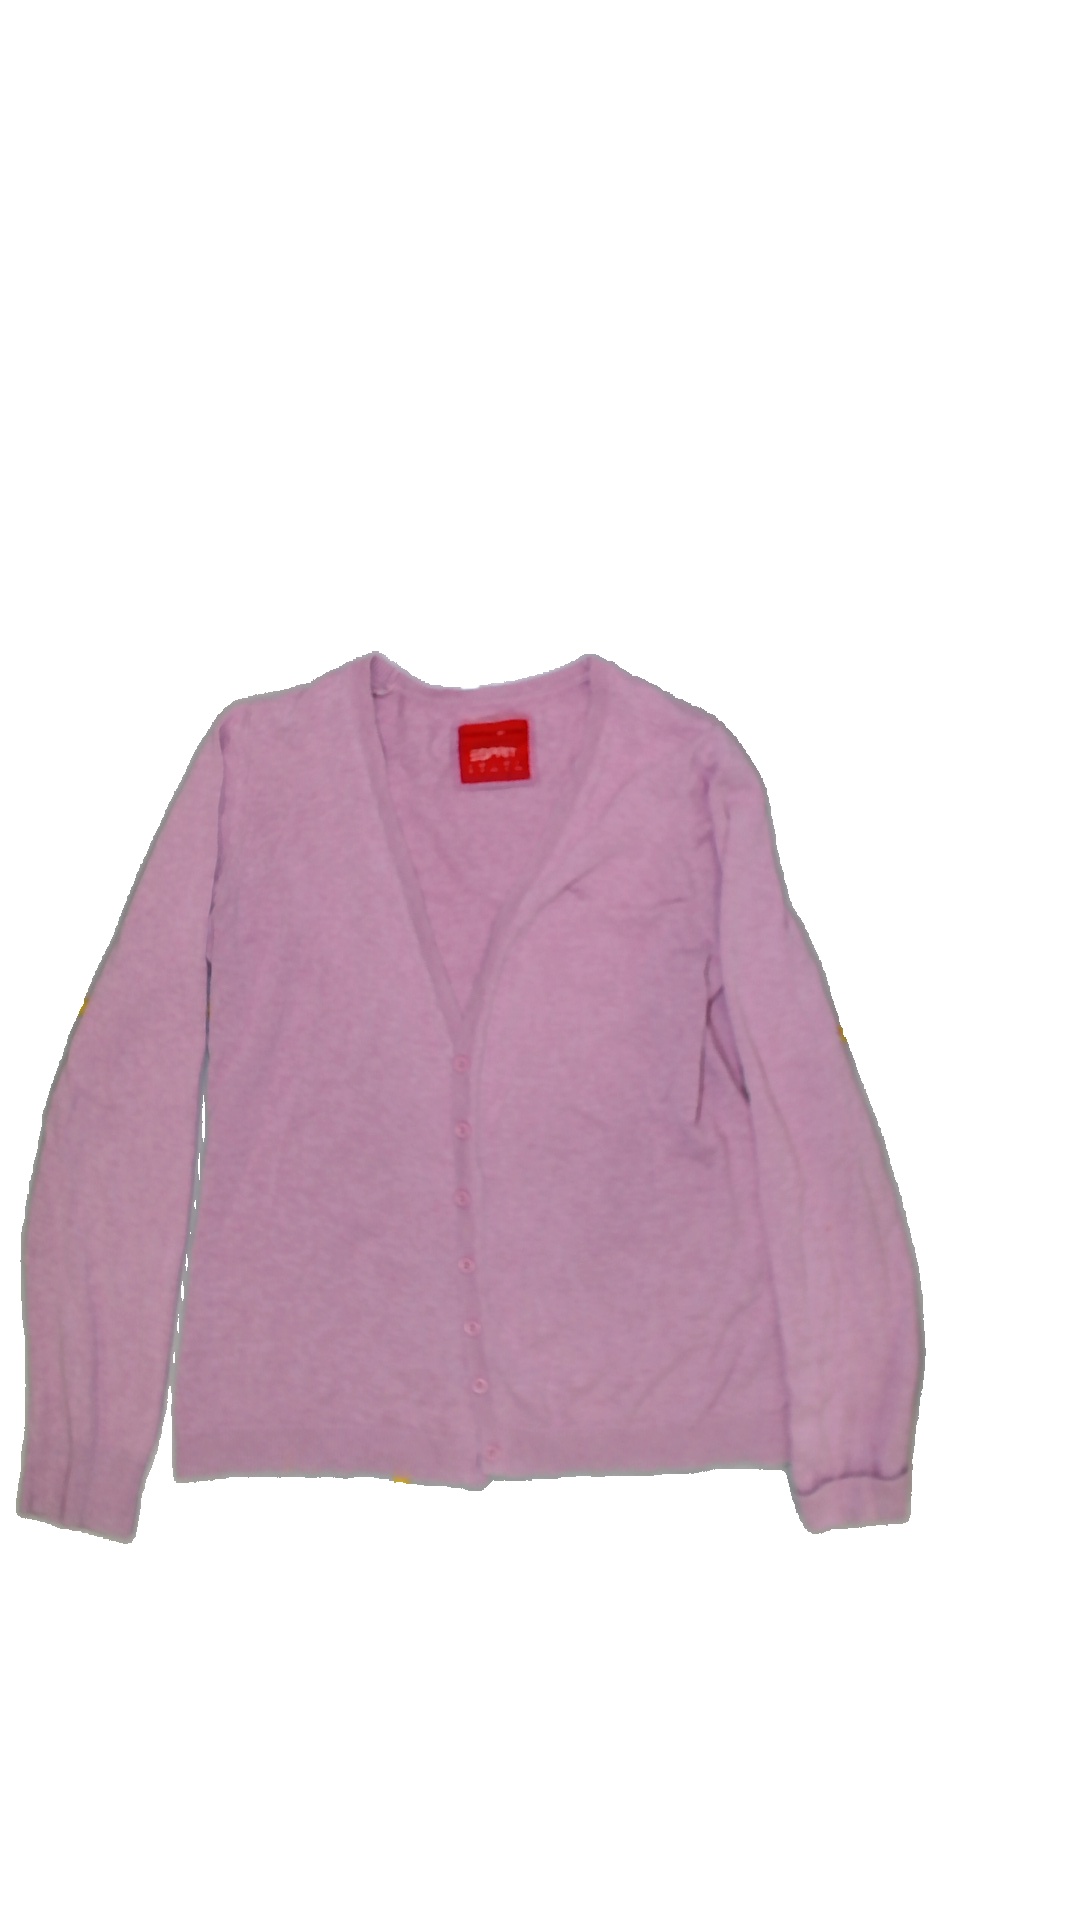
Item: Cardigan (Ladies)
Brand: Esprit
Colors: Pink
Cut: Regular
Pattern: Plain
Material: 100%cotton
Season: All
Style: No trend
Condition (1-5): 2
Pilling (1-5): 4
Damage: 1
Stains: Yes
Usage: Export
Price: <50